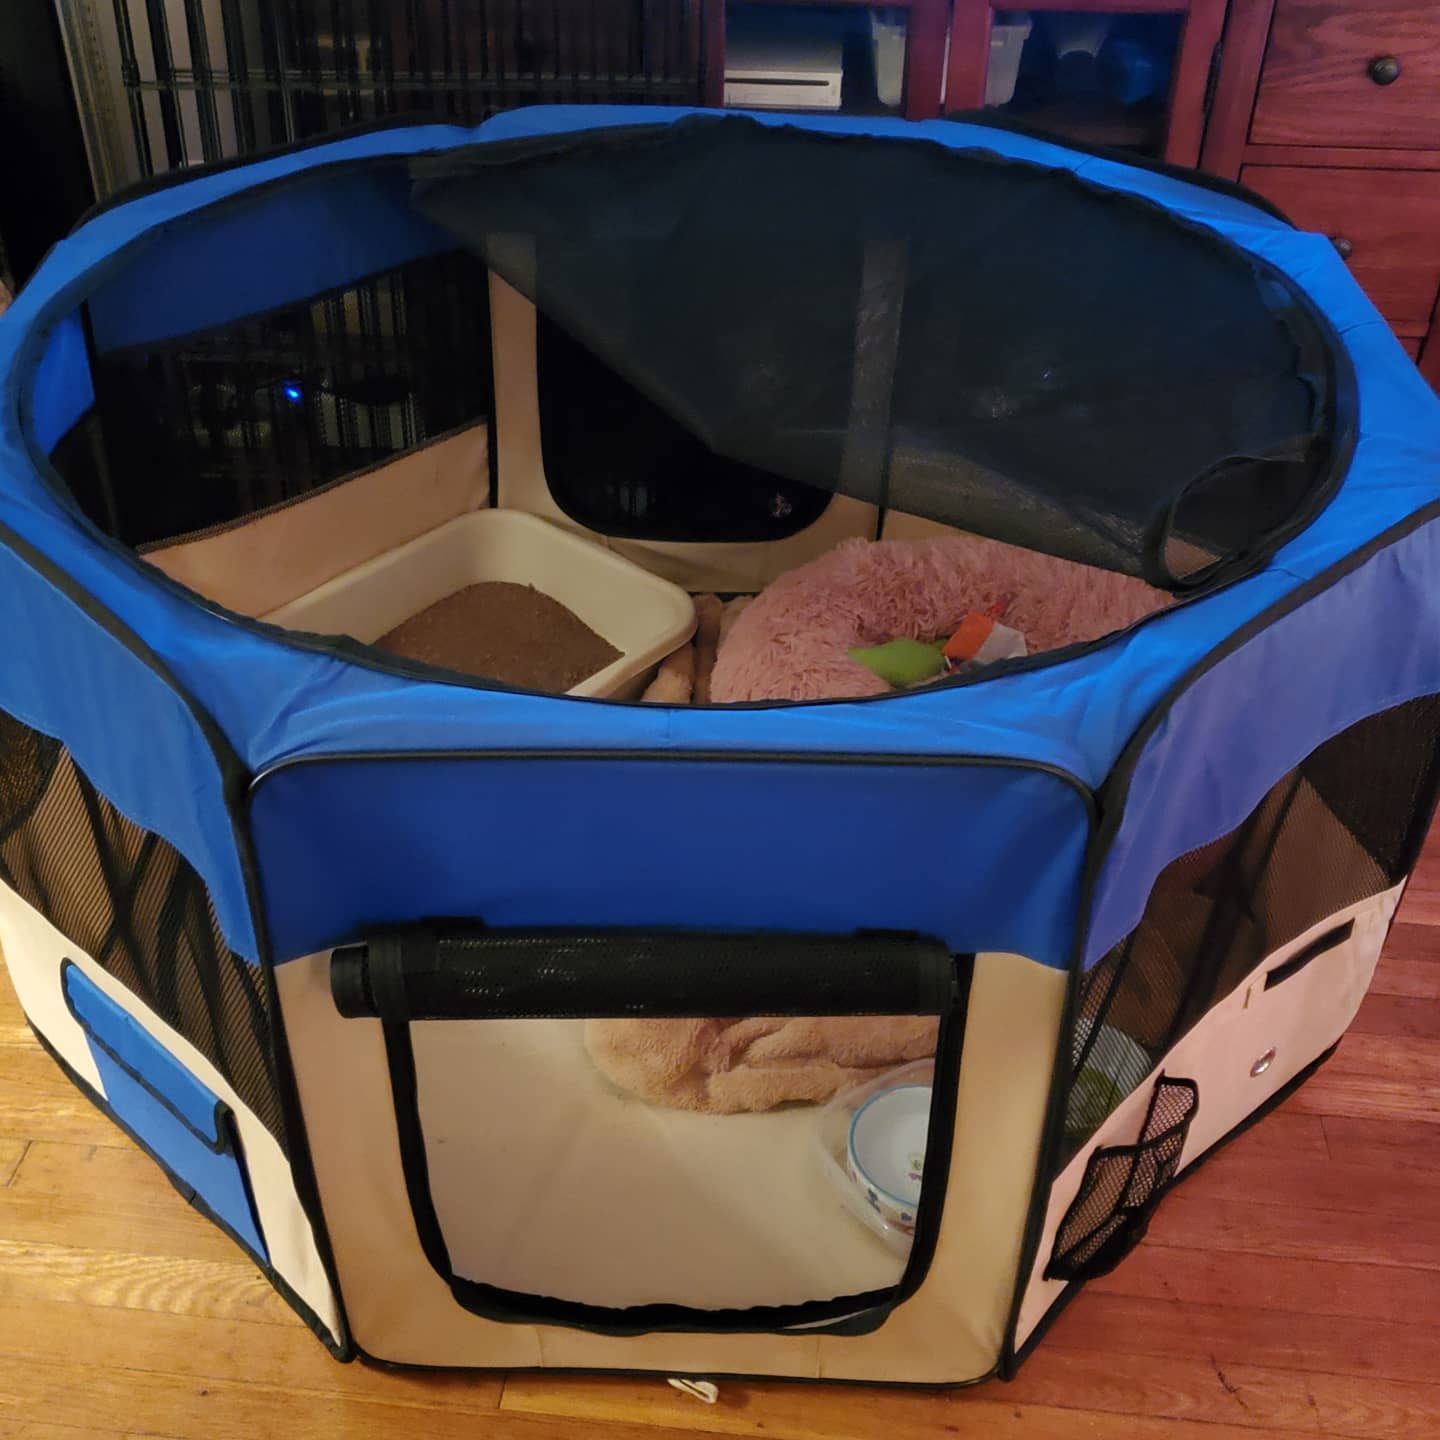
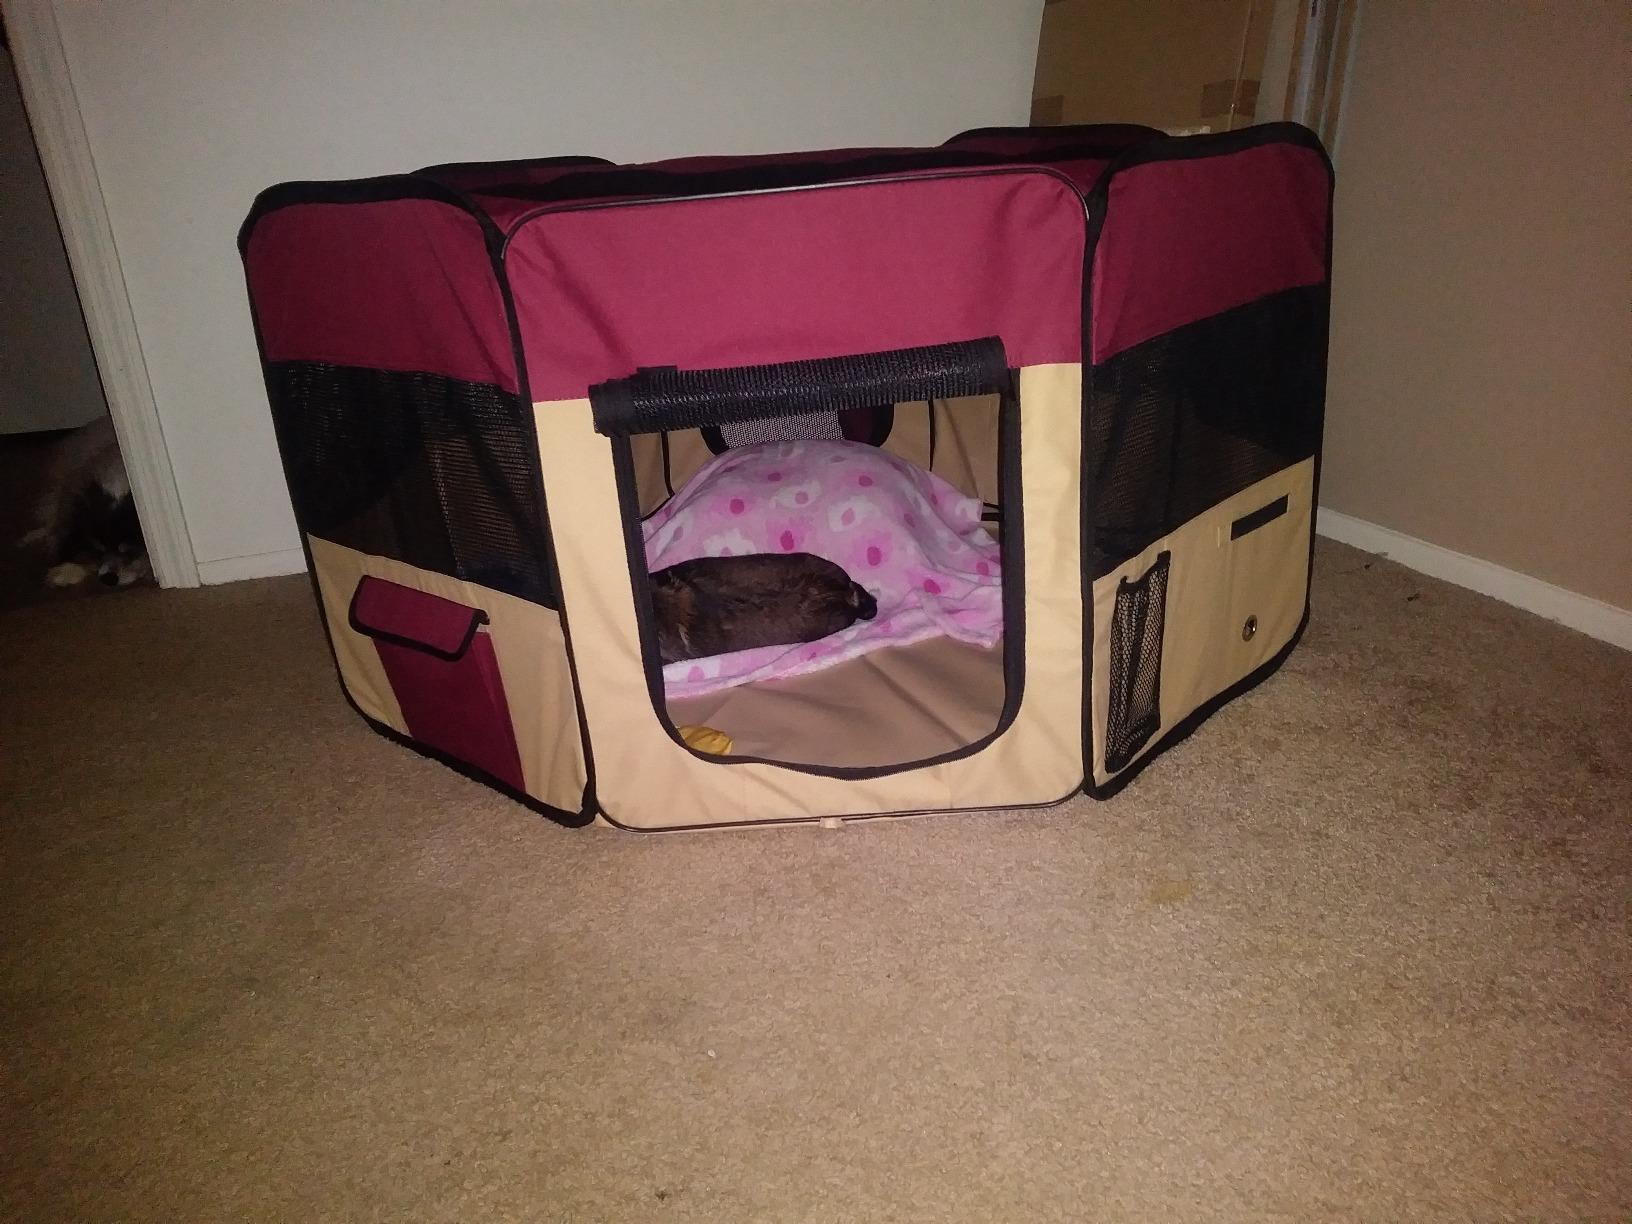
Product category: items_kennel
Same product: no